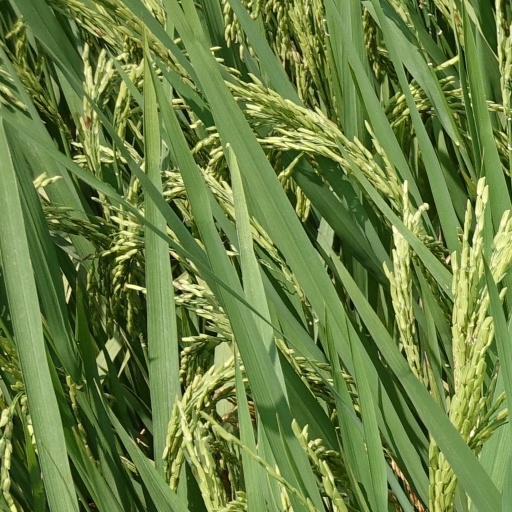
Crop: rice